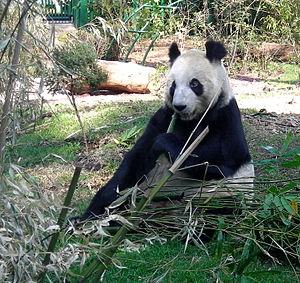
Le Zoo de Chapultepec est un parc zoologique mexicain situé dans la délégation Miguel Hidalgo de la capitale, Mexico, au sein du parc de Chapultepec. Il a été fondé le 6 juillet 1923 par le biologiste mexicain Alfonso Luis Herrera à l'aide de dons de citoyens et de fonds publics du ministère de l'Agriculture et du Développement et de la Société des Études Biologiques.